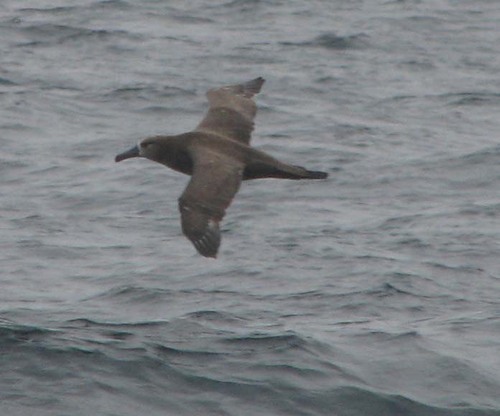
here we have a bird soaring above the water and it's color is dark brown, he seems to have a long dark colored bill with a white ring around it on the upper part near the bill.
this large bird is black all over, with a large flattened bill.
a large bird covered n green feathers except for the bits of white on the edges of its wings, and the circle around its bill.
this is a large grey bird with a large grey beak.
this bird is brown and has a black bill with a white bit surrounding it.
this bird has uniformly brown plumage, with a white ring around the base of its long, brown beak.
this bird has wings that are brown and has a thick bill
this dark brown bird has long, angular wings, short rectrices, and a blunt, medium length black bill.
this bird has a large beak and is brown with a white ring on its face.
a large brown and black bird with large thick bill has white stripe along bill.
Species: Black Footed Albatross